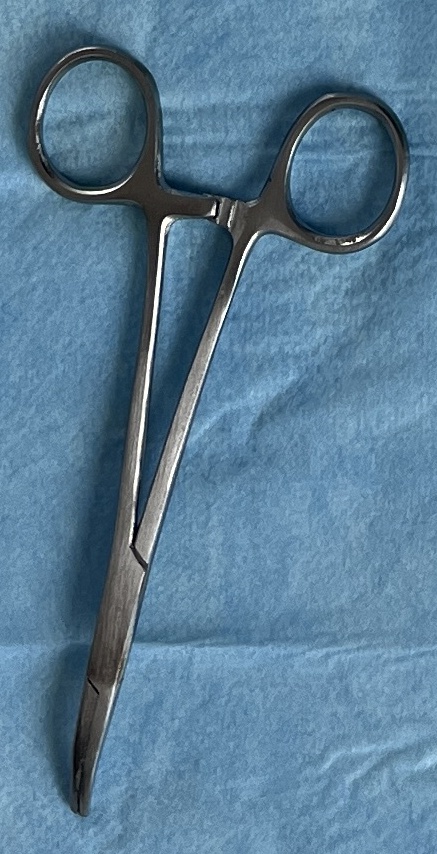
Hinged instrument state: closed